Vulpes

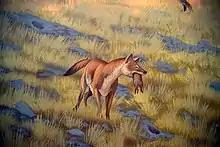
Artistic reconstruction of "Vulpes stenognathus"

The oldest known fossil species within "Vulpes" is "V. riffautae", dating back to the late Miocene of Chad, which is within the Neogene. The deposits where these fossils are found are about 7 million years old, which might make them the earliest Canidae in the Old World. They are estimated to have weighed between 1.5 and 3.5 lb. "V. skinneri", from the Malapa Fossil Site from South Africa, is younger than "V. riffautae" by roughly 5 million years, and shows up in the early Pleistocene.